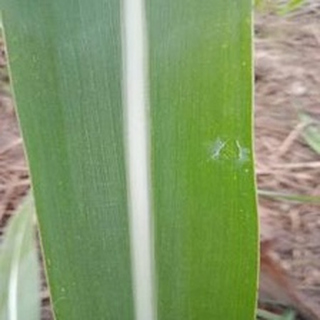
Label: healthy_sugarcane